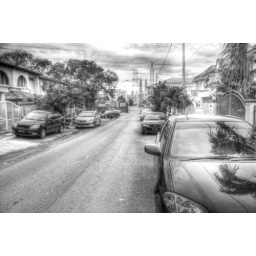
First time trying black &amp;amp; white in HDR. More need to be learned.